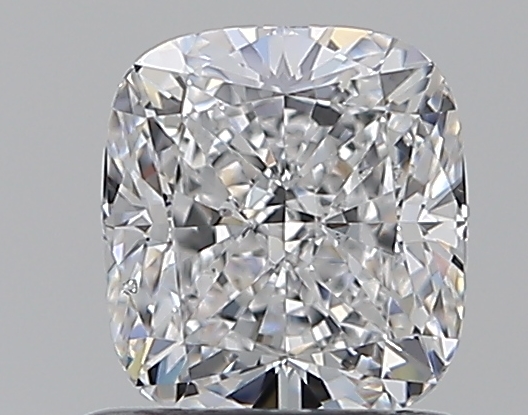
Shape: cushion
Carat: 0.9
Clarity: SI1
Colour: D
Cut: EX
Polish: EX
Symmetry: EX
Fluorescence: M
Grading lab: GIA
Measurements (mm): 5.68 x 5.2 x 3.6